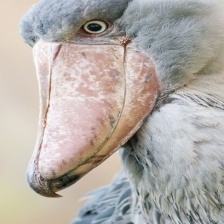
Species: SHOEBILL
Scientific name: BALAENICEPS REX